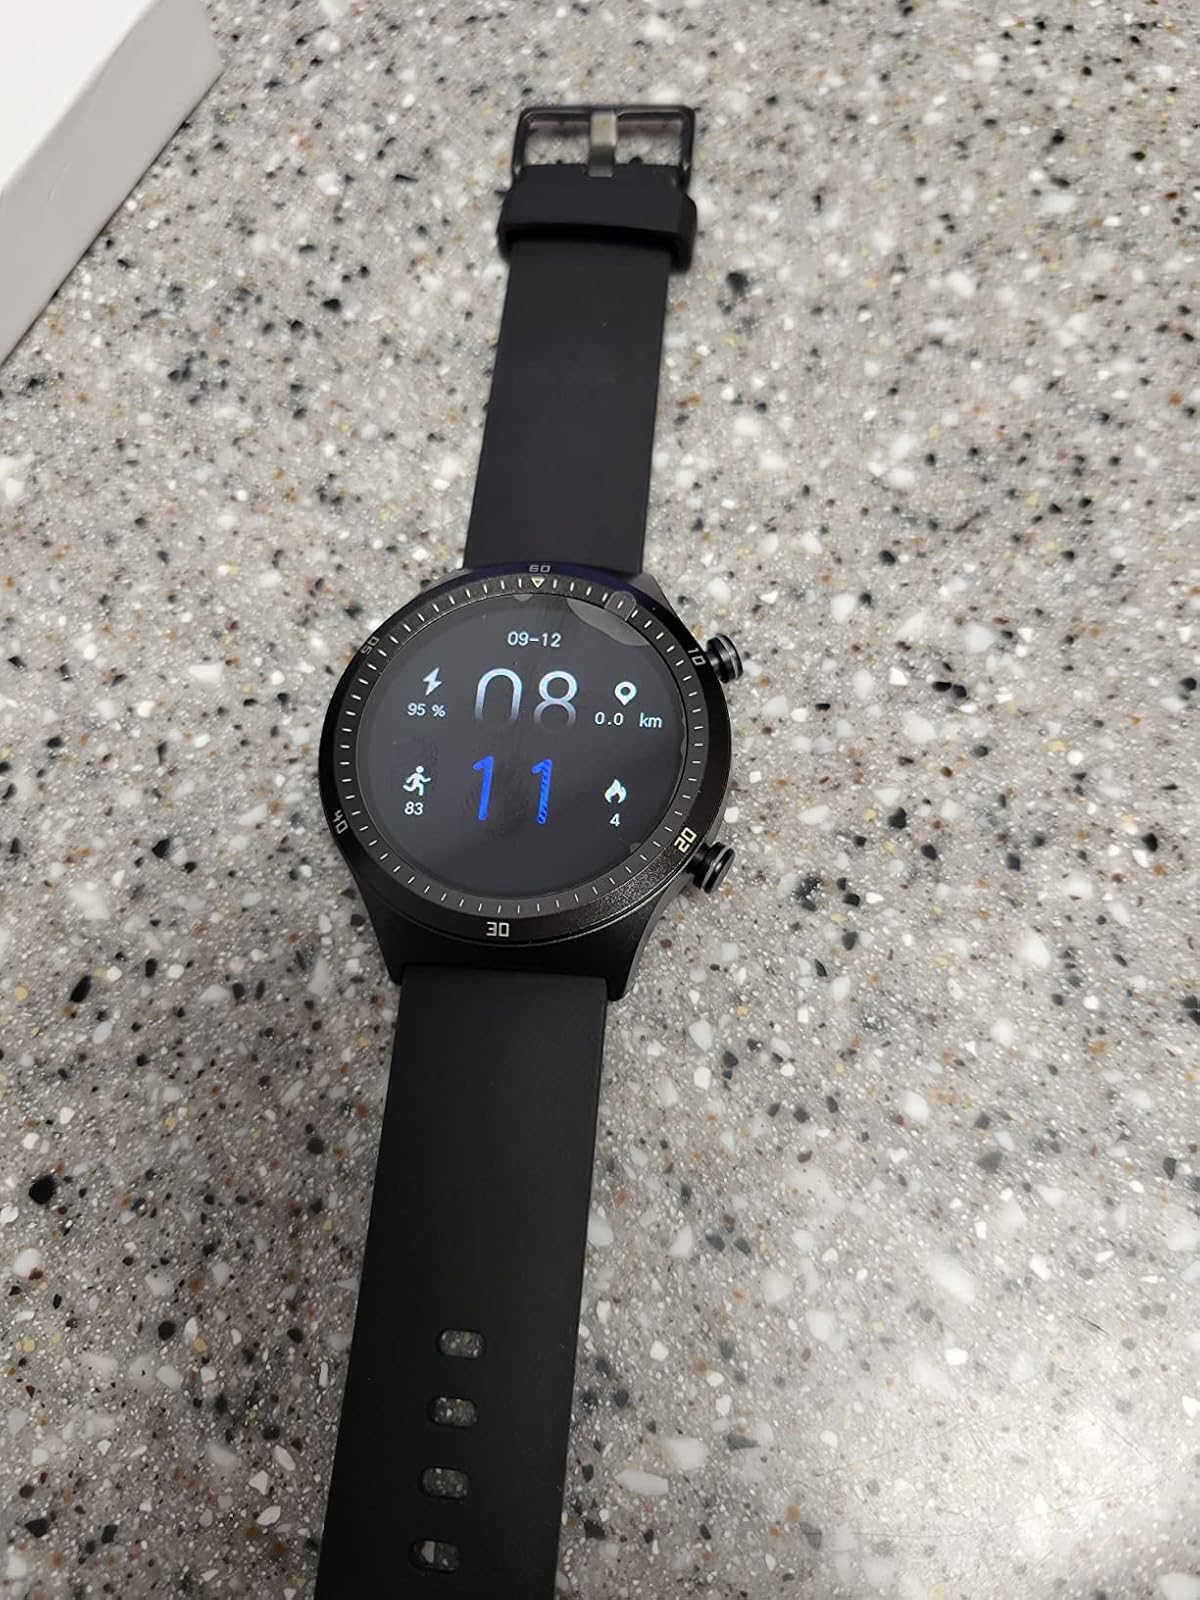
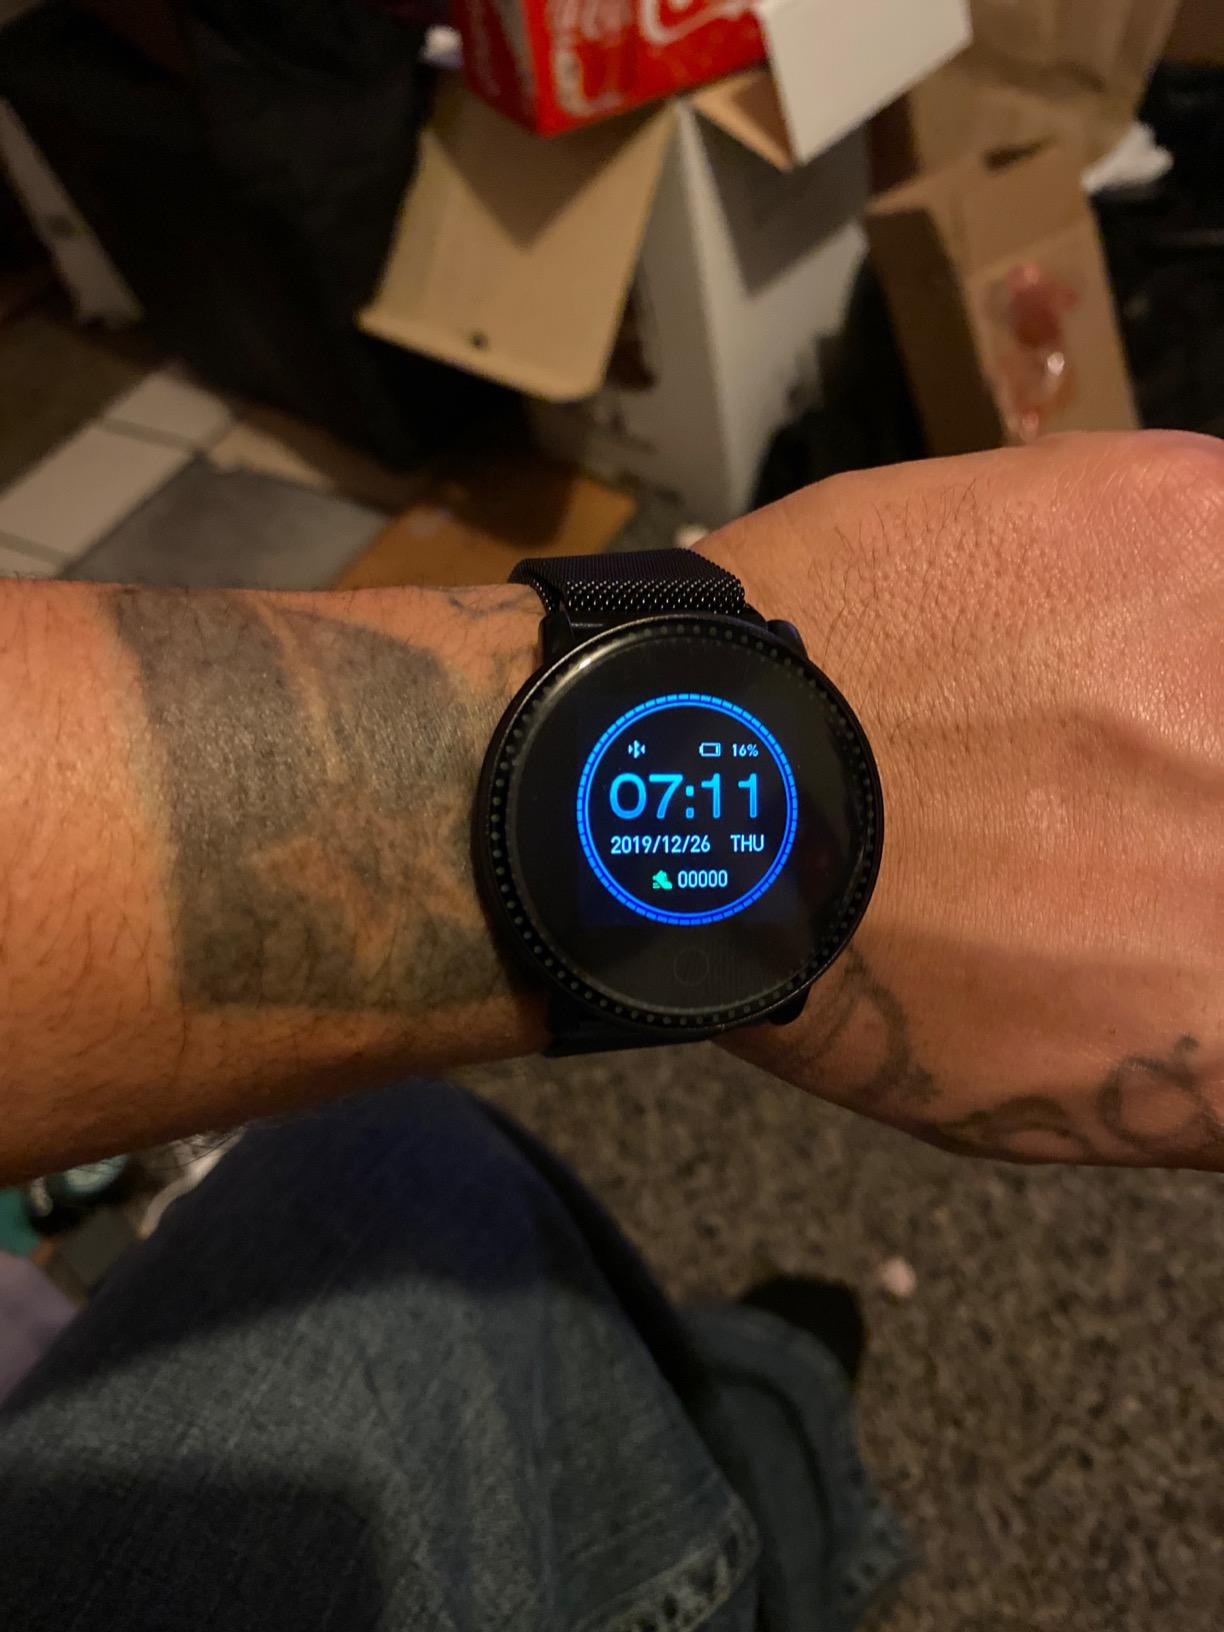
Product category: smartwatch
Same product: no